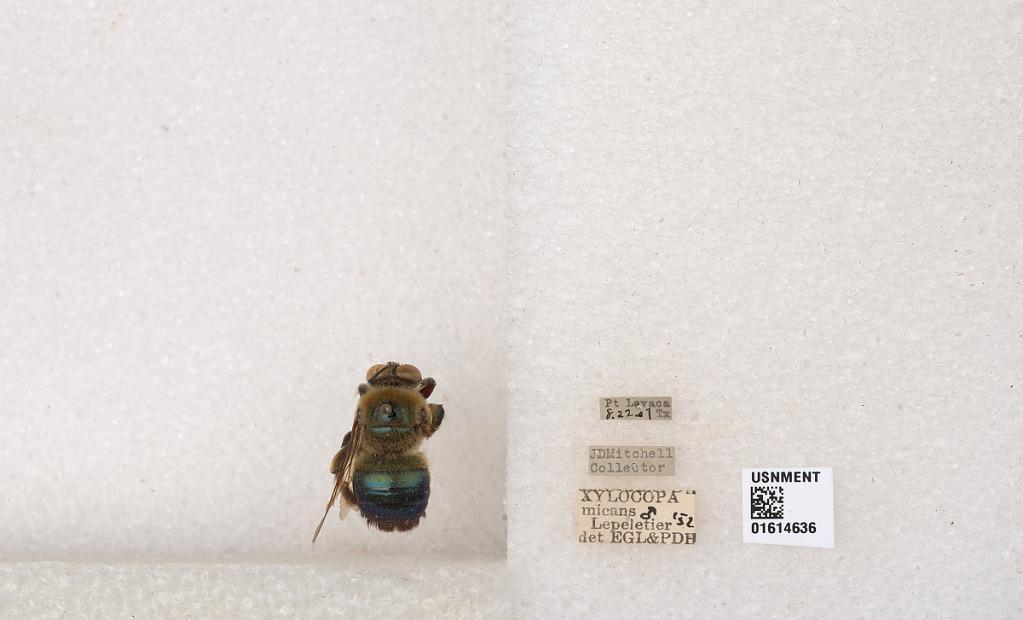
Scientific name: Xylocopa (Schonnherria) micans Lepeletier
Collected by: J. Mitchell
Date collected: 1907-8-22
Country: United States
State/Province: Texas
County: Calhoun
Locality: Pt Lavaca
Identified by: Hurd, P. D.